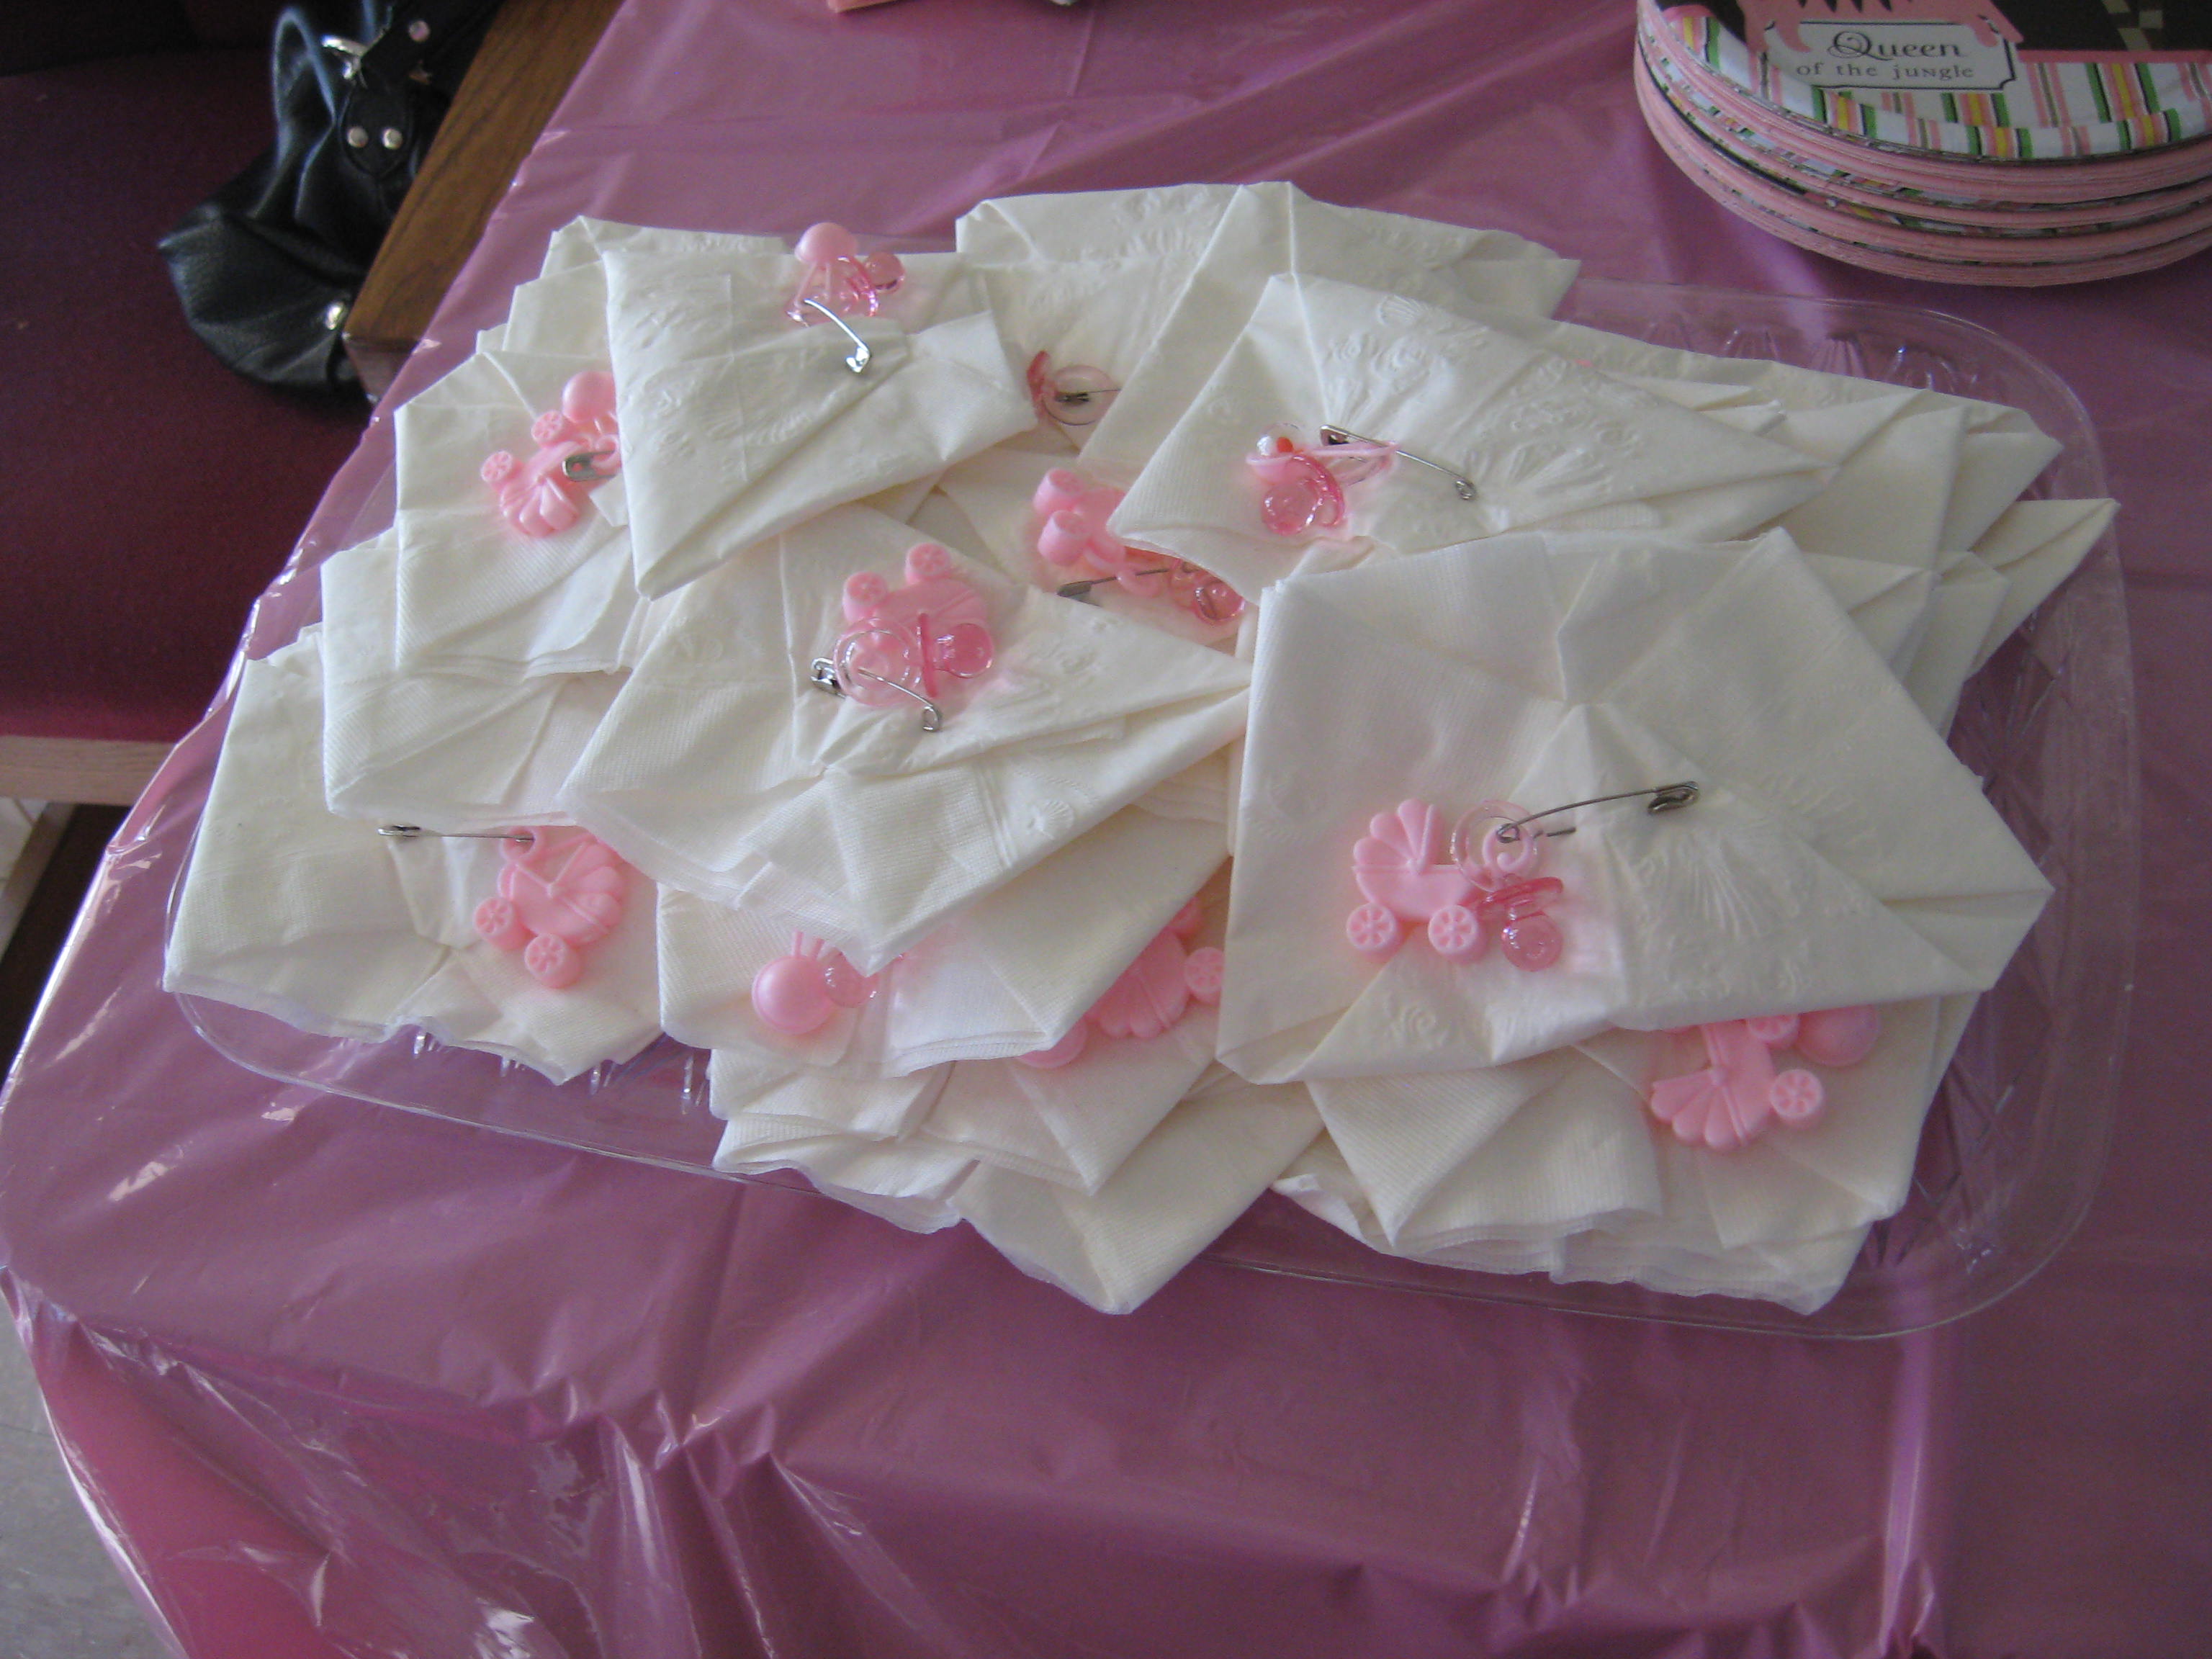
girl, flower, petal, food, pink, dessert, cake, baby, textile, creativecommons, fun, mother, women, icing, party, pregnant, fondant, shower, baloons, expectant, torte, sugar paste, buttercream, cake decorating, baby shower